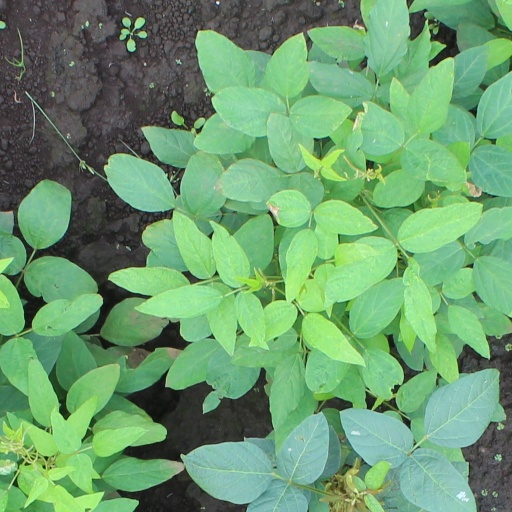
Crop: soybean